Orange County, California

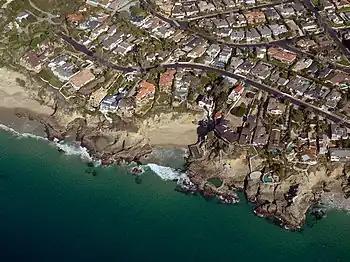
Three Arch Bay in Laguna Beach, Southern Orange County

Orange County is sometimes divided into northern and southern regions. There are significant political, demographic, economic and cultural distinctions between North and South Orange County. A popular dividing line between the two regions is the Costa Mesa Freeway.